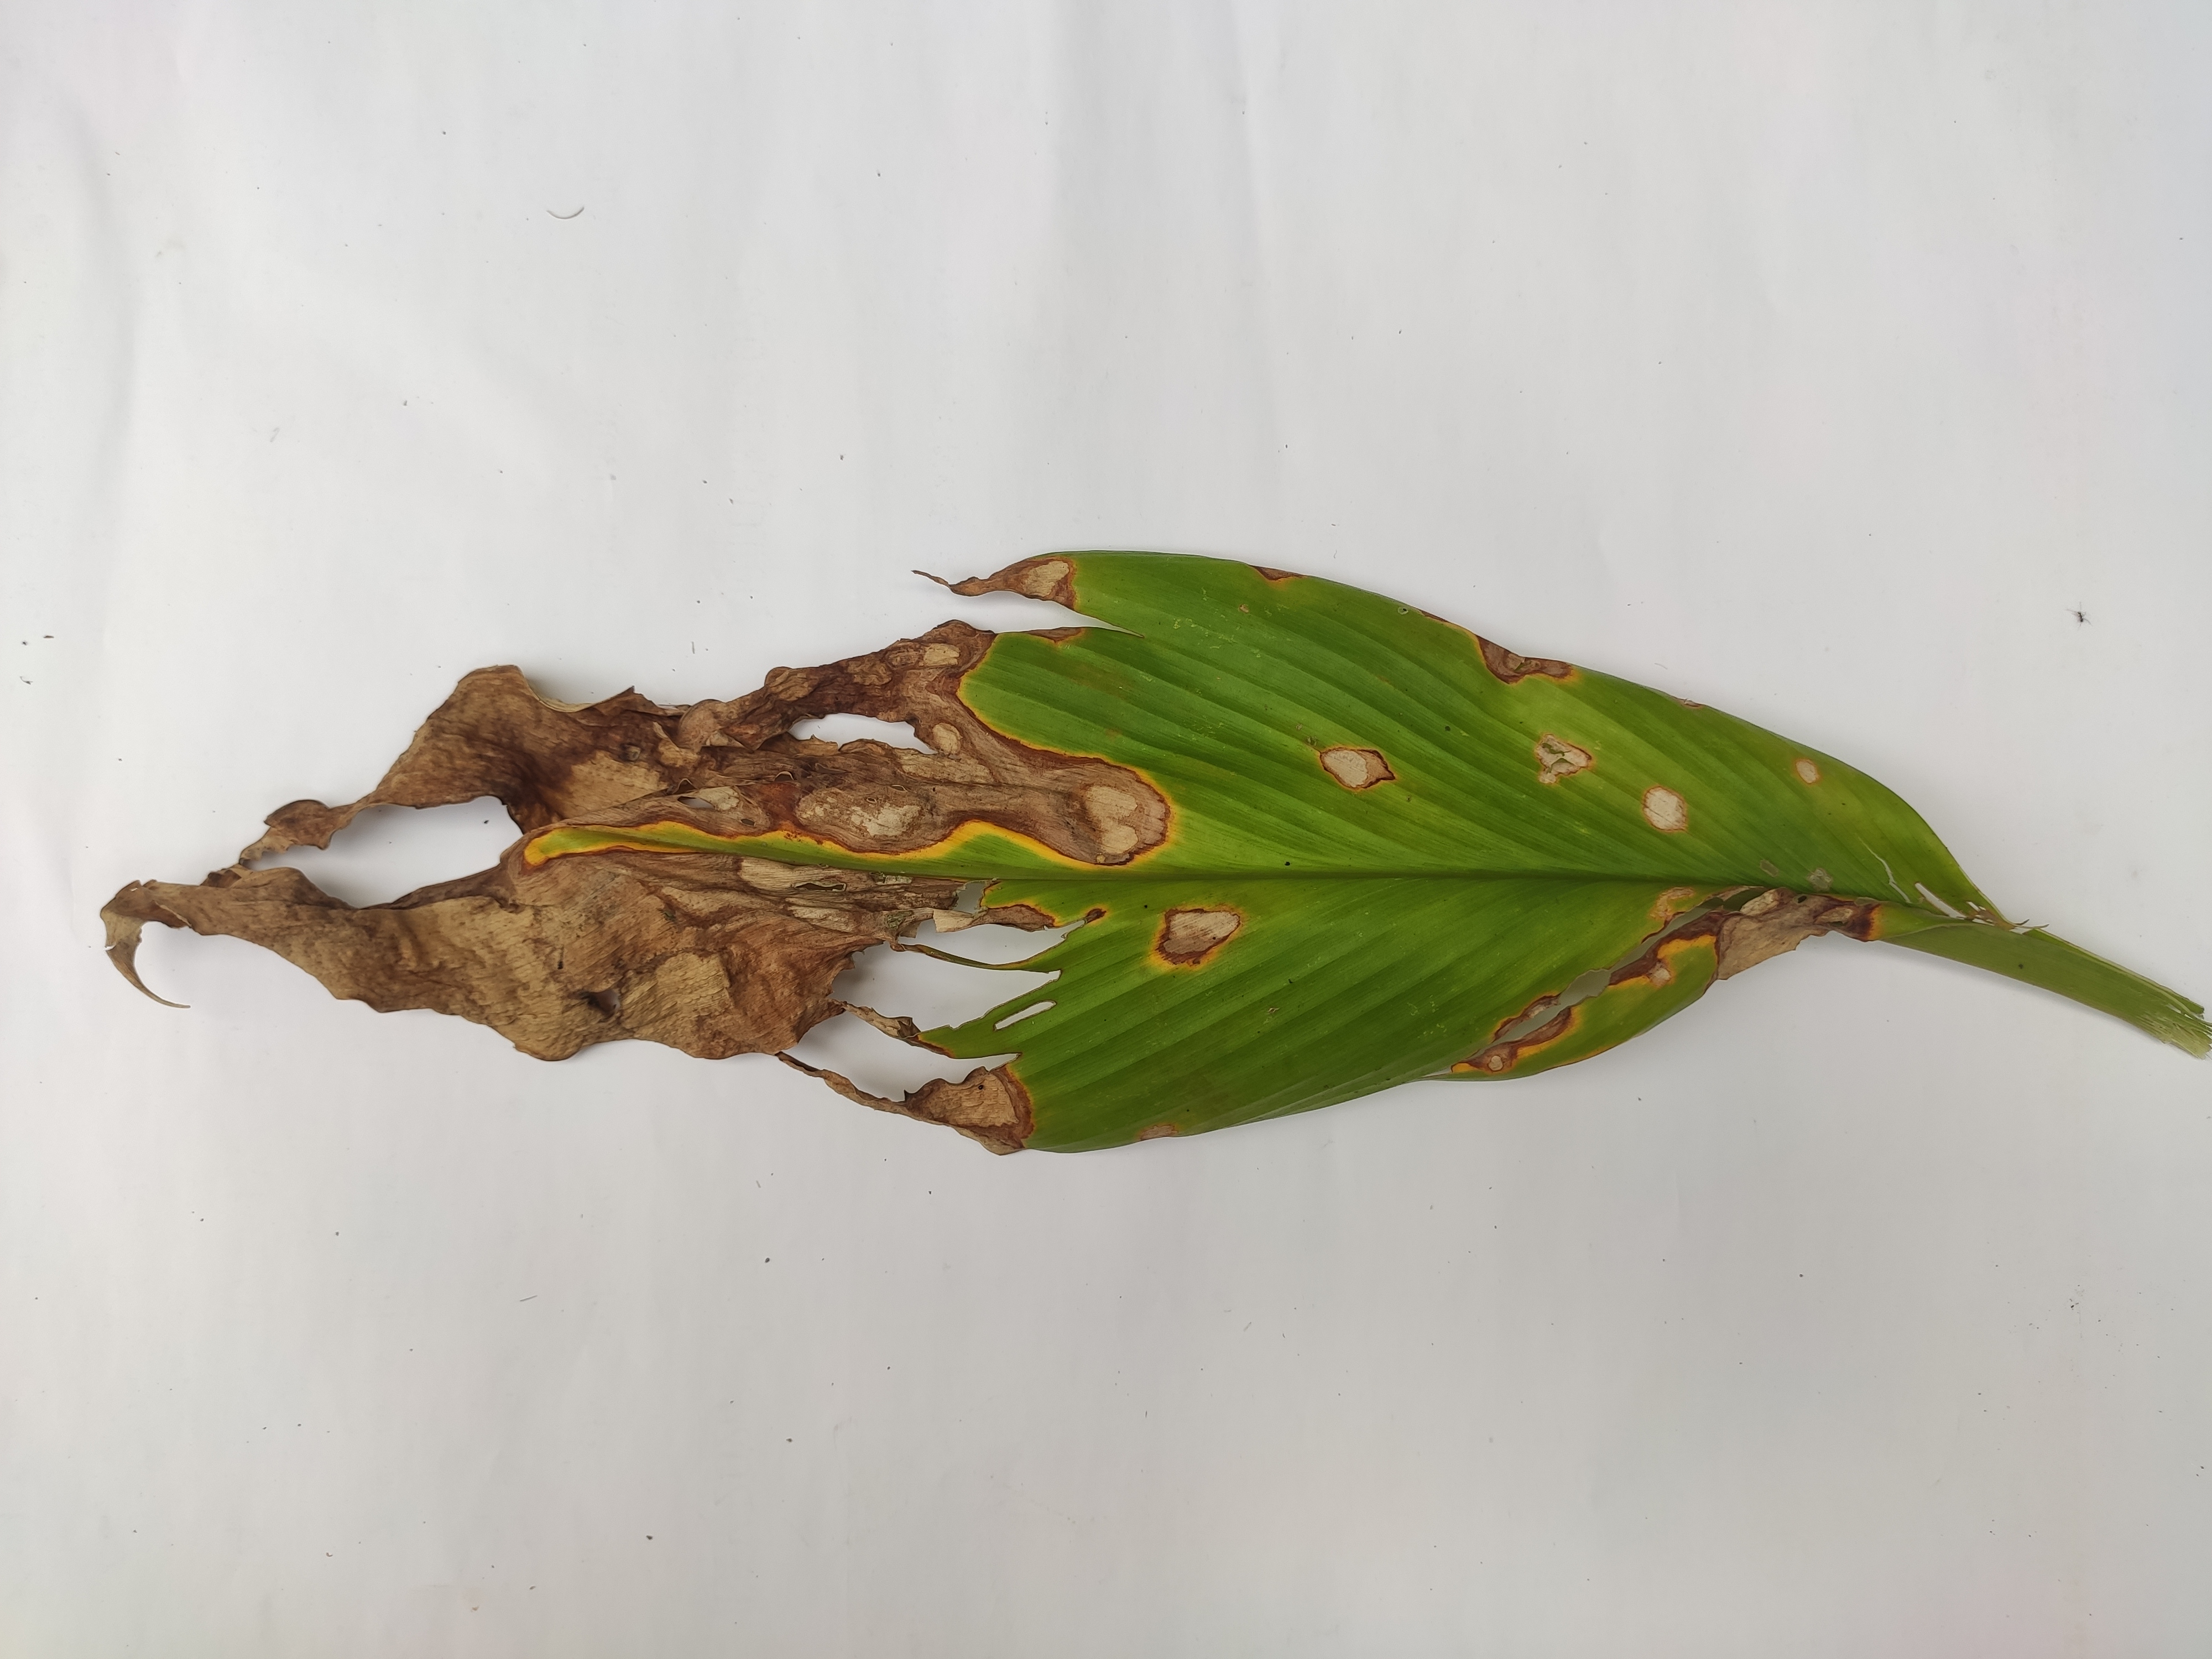
Label: Blotch